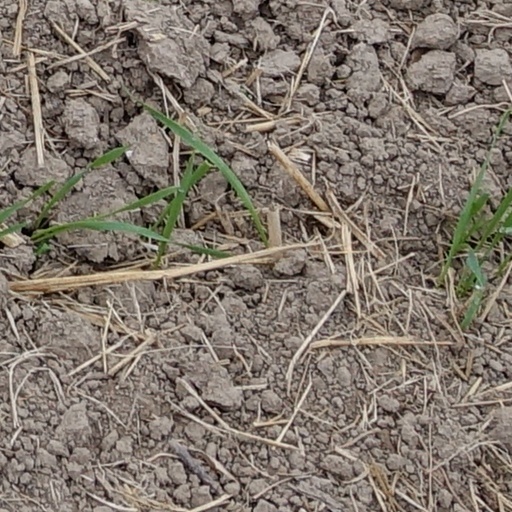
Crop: wheat